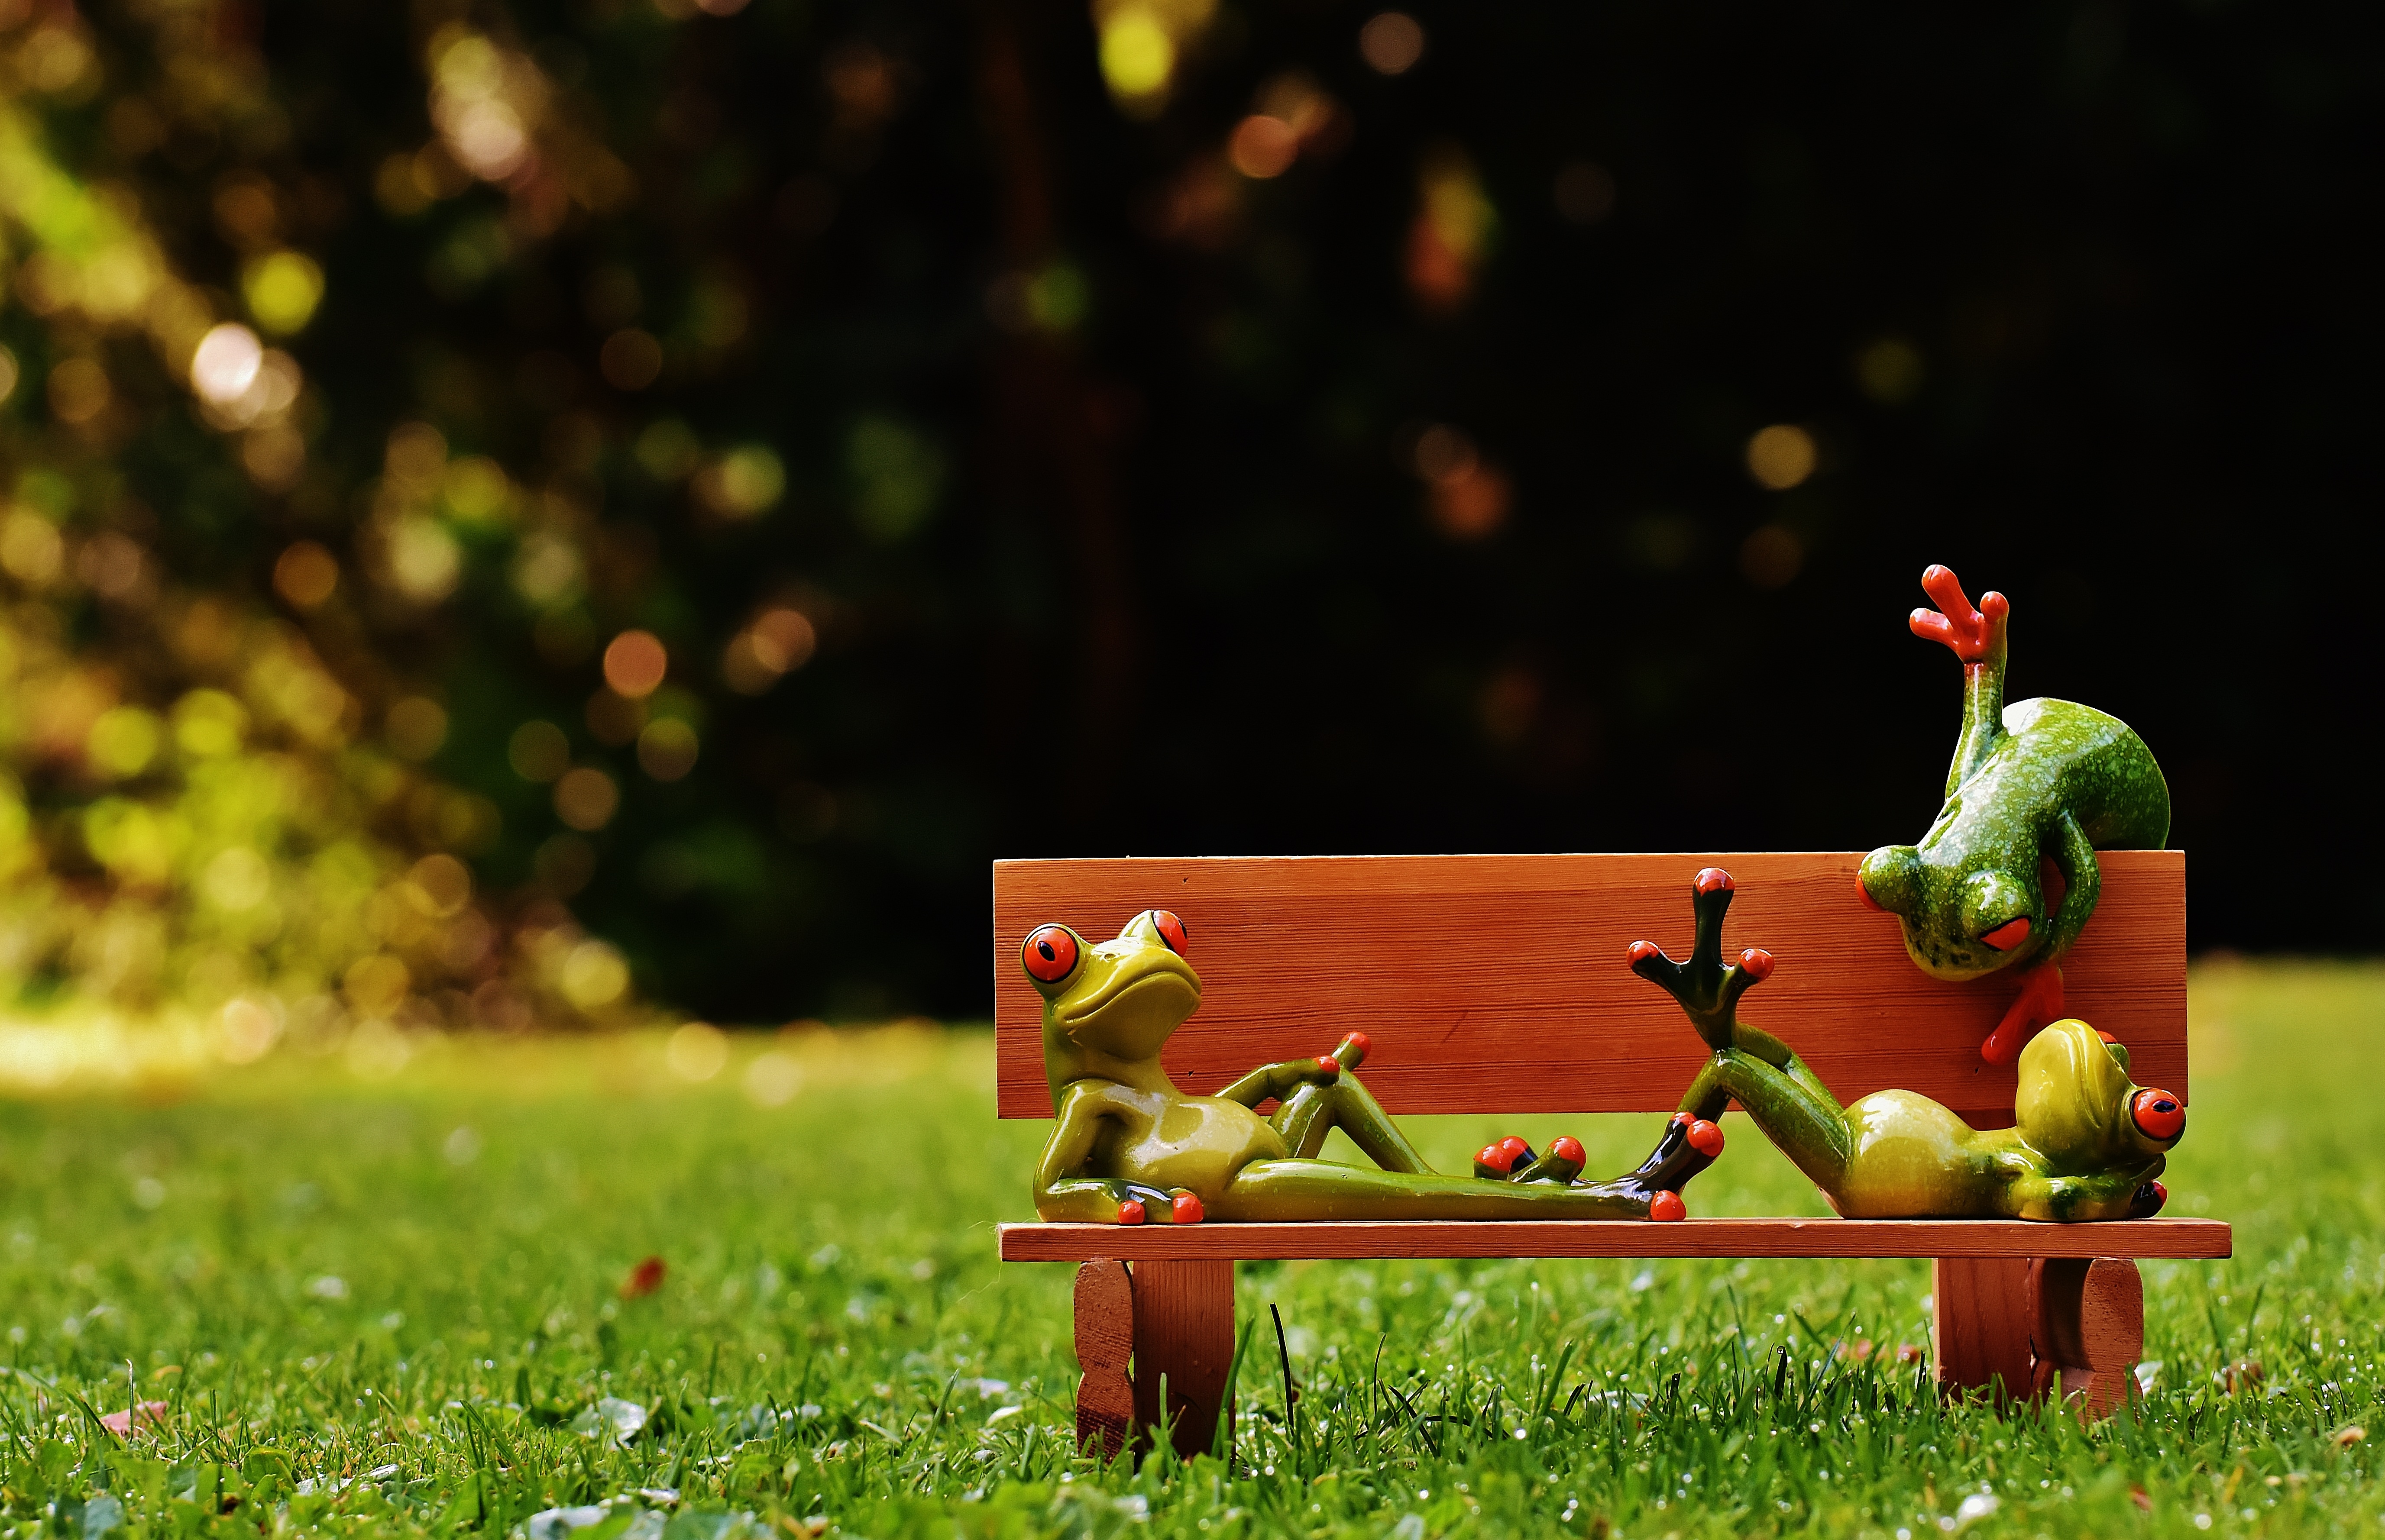
grass, bench, lawn, sweet, leaf, flower, animal, cute, green, red, color, autumn, rest, yellow, season, fig, bank, relaxation, funny, lying, animal world, relaxed, frogs